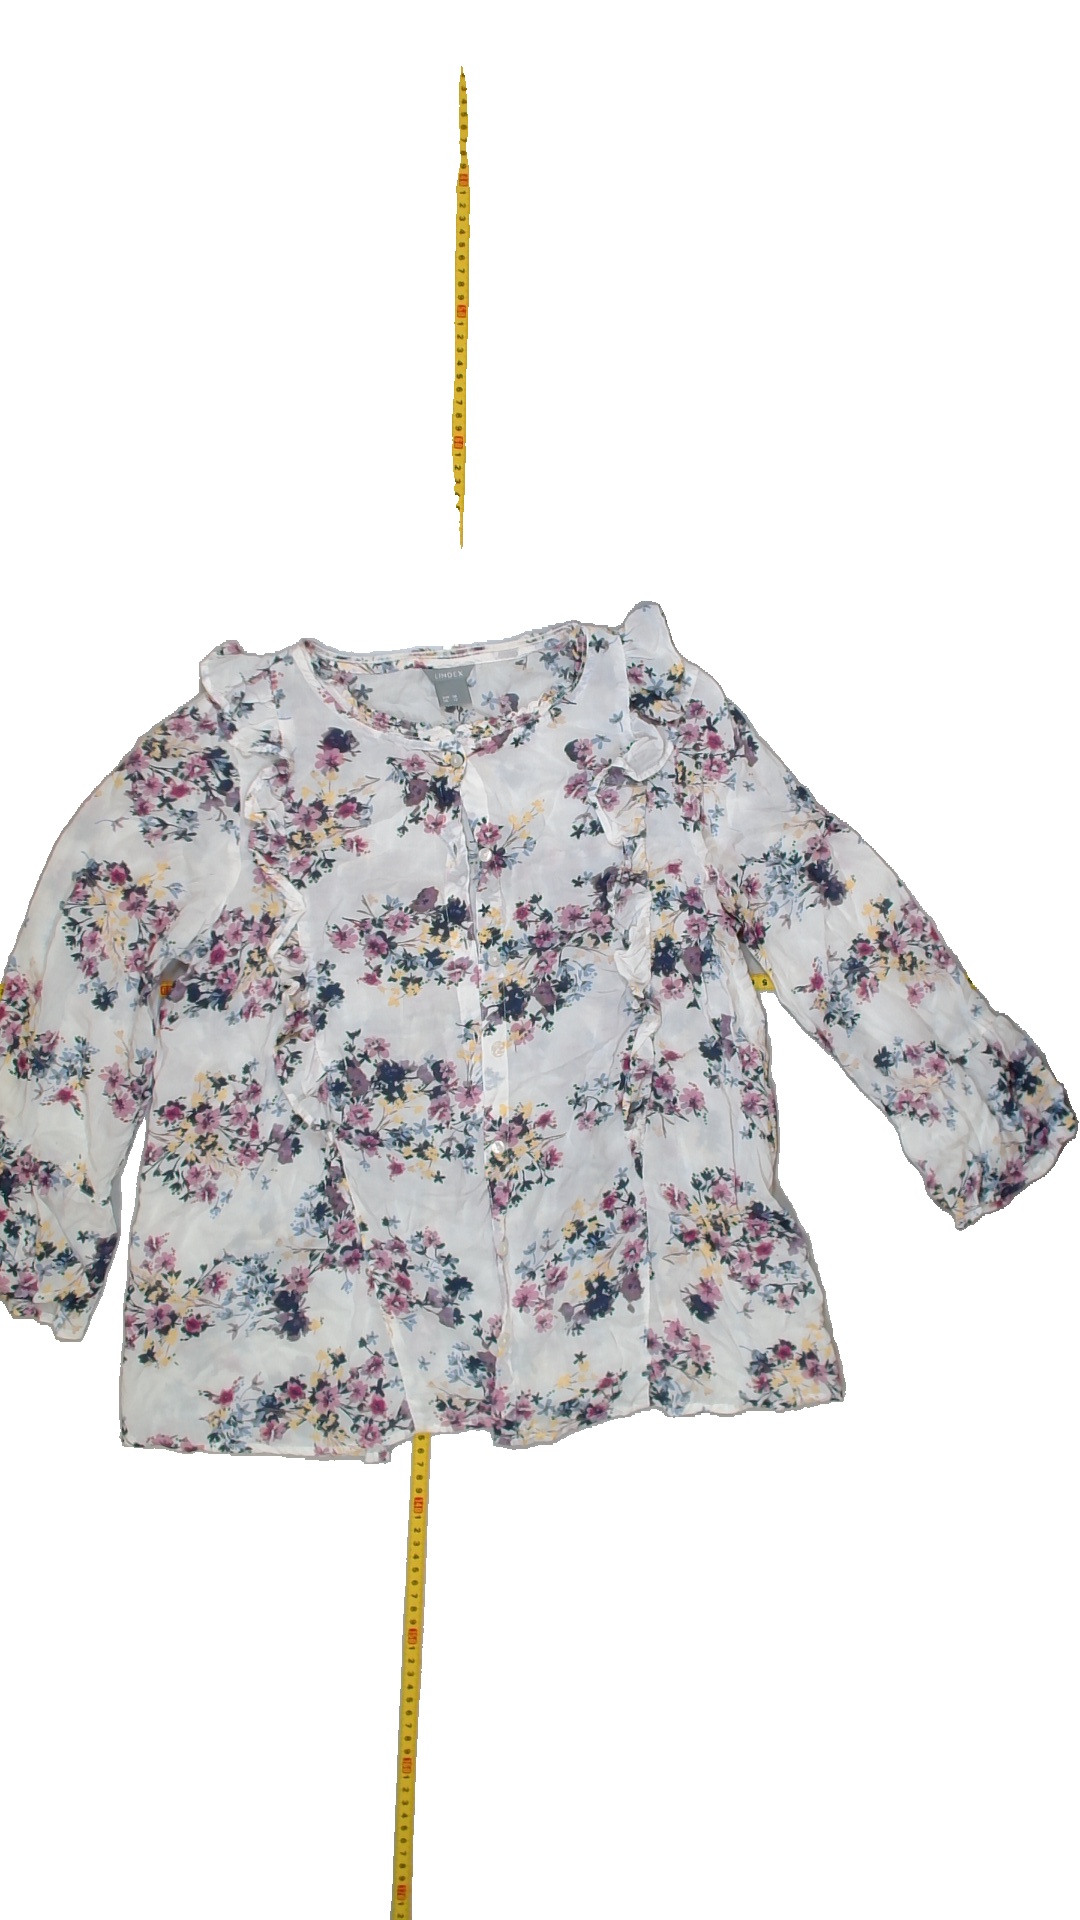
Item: Blouse (Ladies)
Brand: Lindex
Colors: Multicolor
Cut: C-collar, Regular
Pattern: Floral print
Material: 100%viscose
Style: No trend
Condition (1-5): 5
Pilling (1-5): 5
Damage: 0
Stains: No
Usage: Reuse
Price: <50